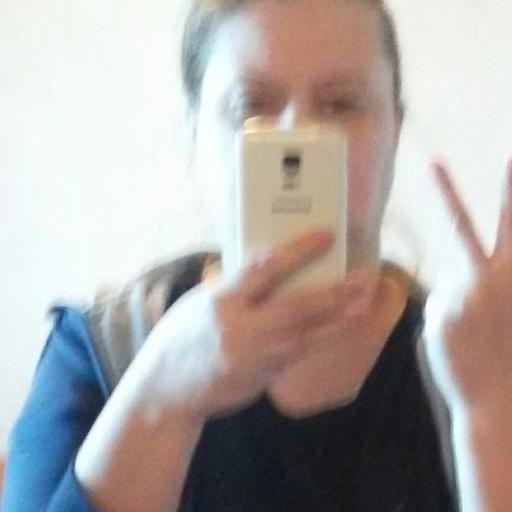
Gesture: no_gesture